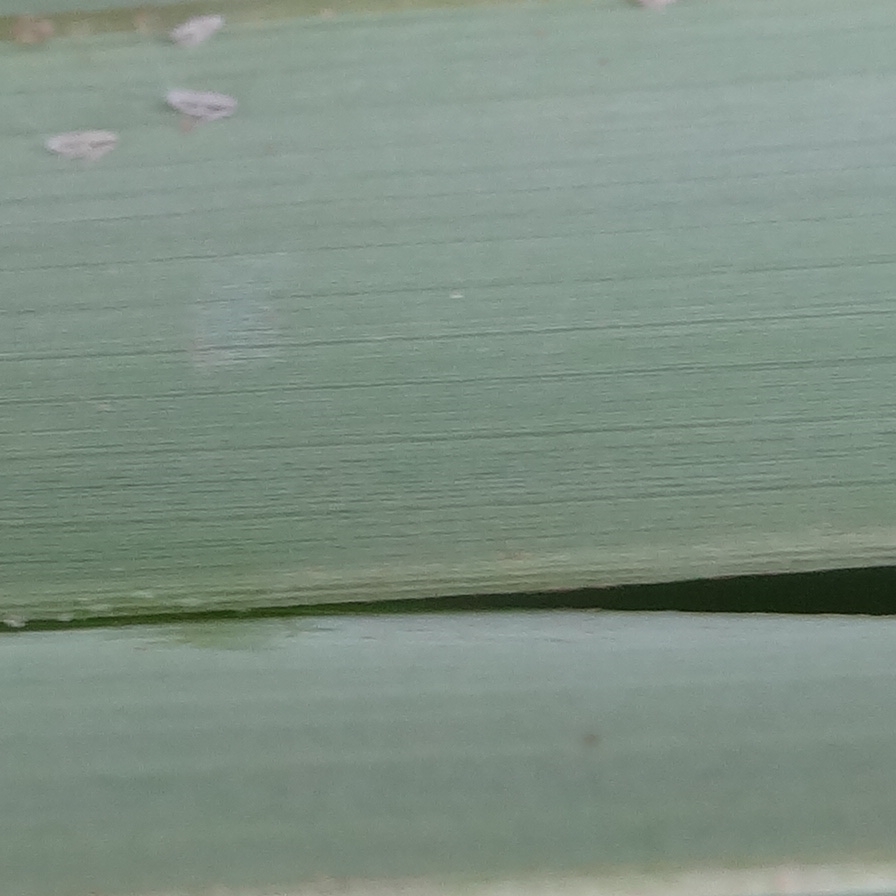
Label: Bug